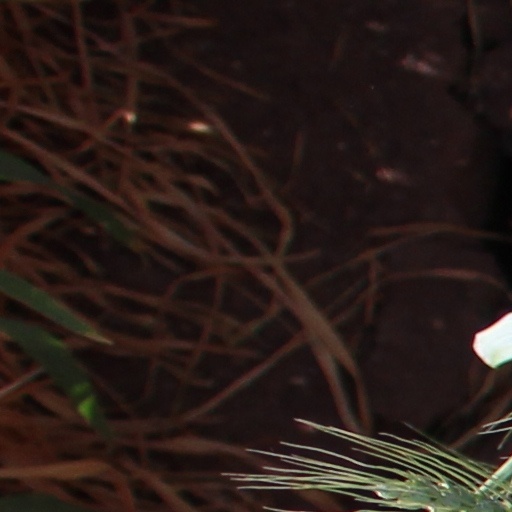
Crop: wheat